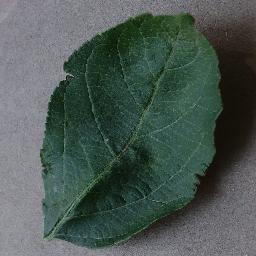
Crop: apple
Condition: healthy